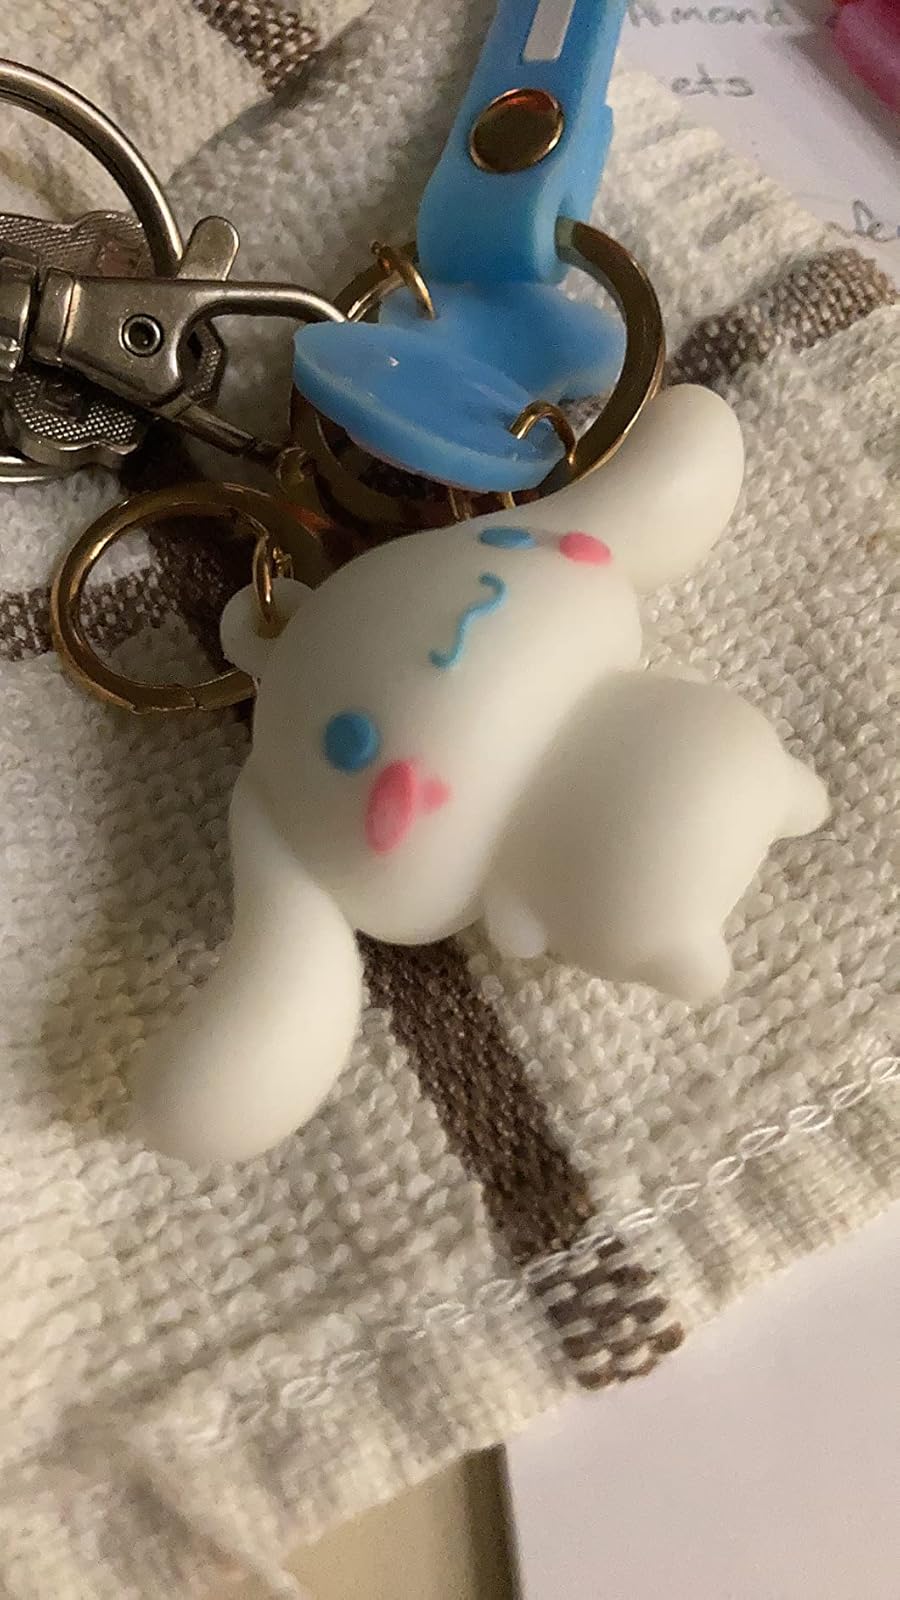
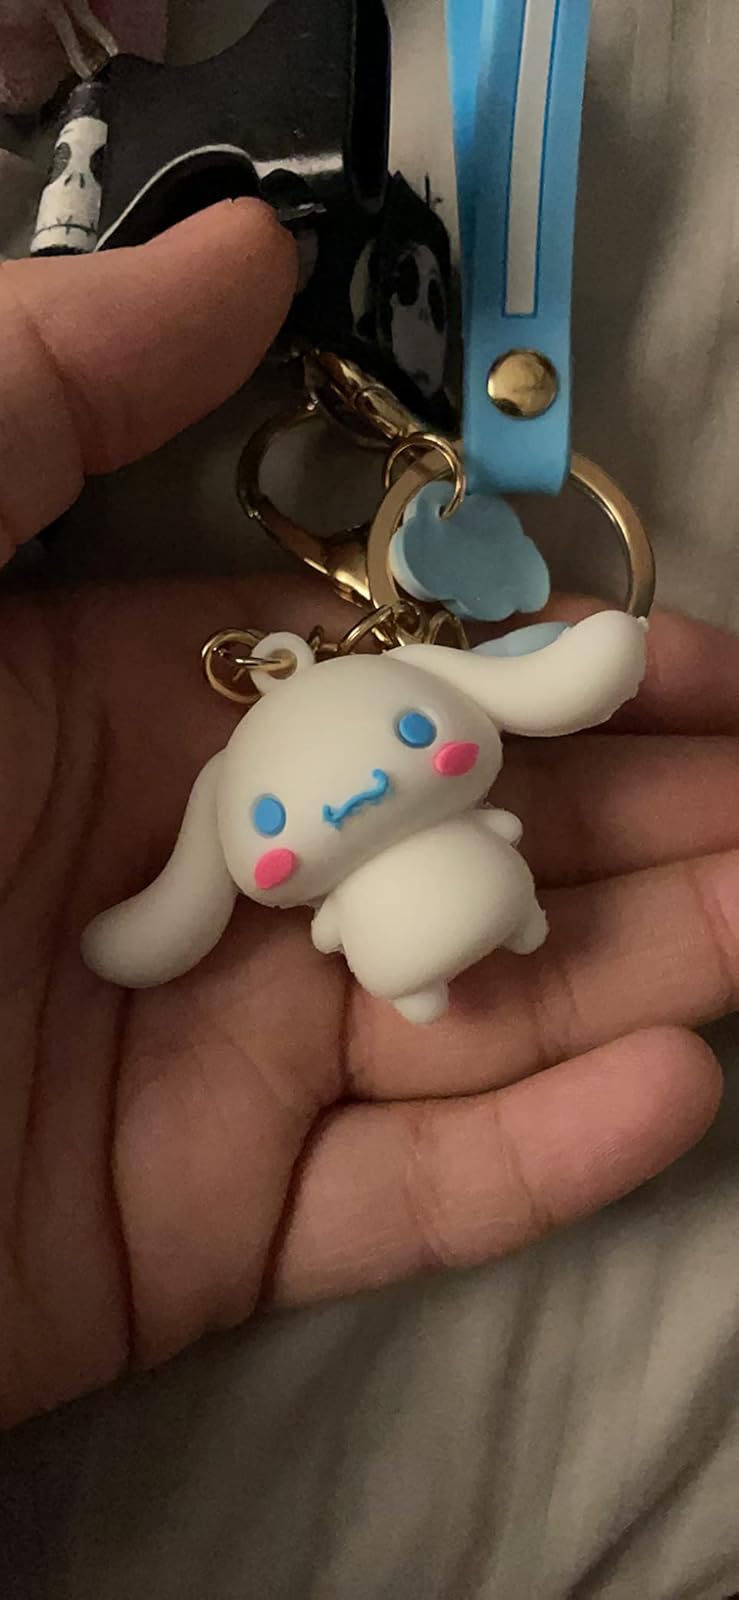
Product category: accessories_keychain
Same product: yes